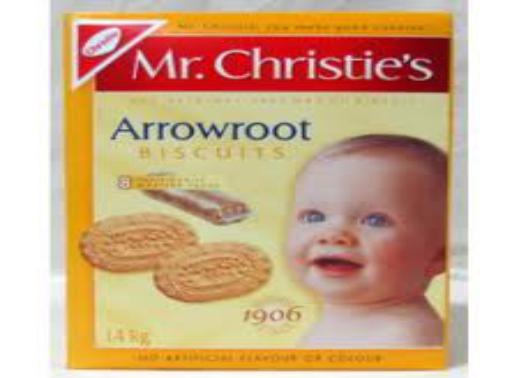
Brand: Arrowroot biscuits
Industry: Food